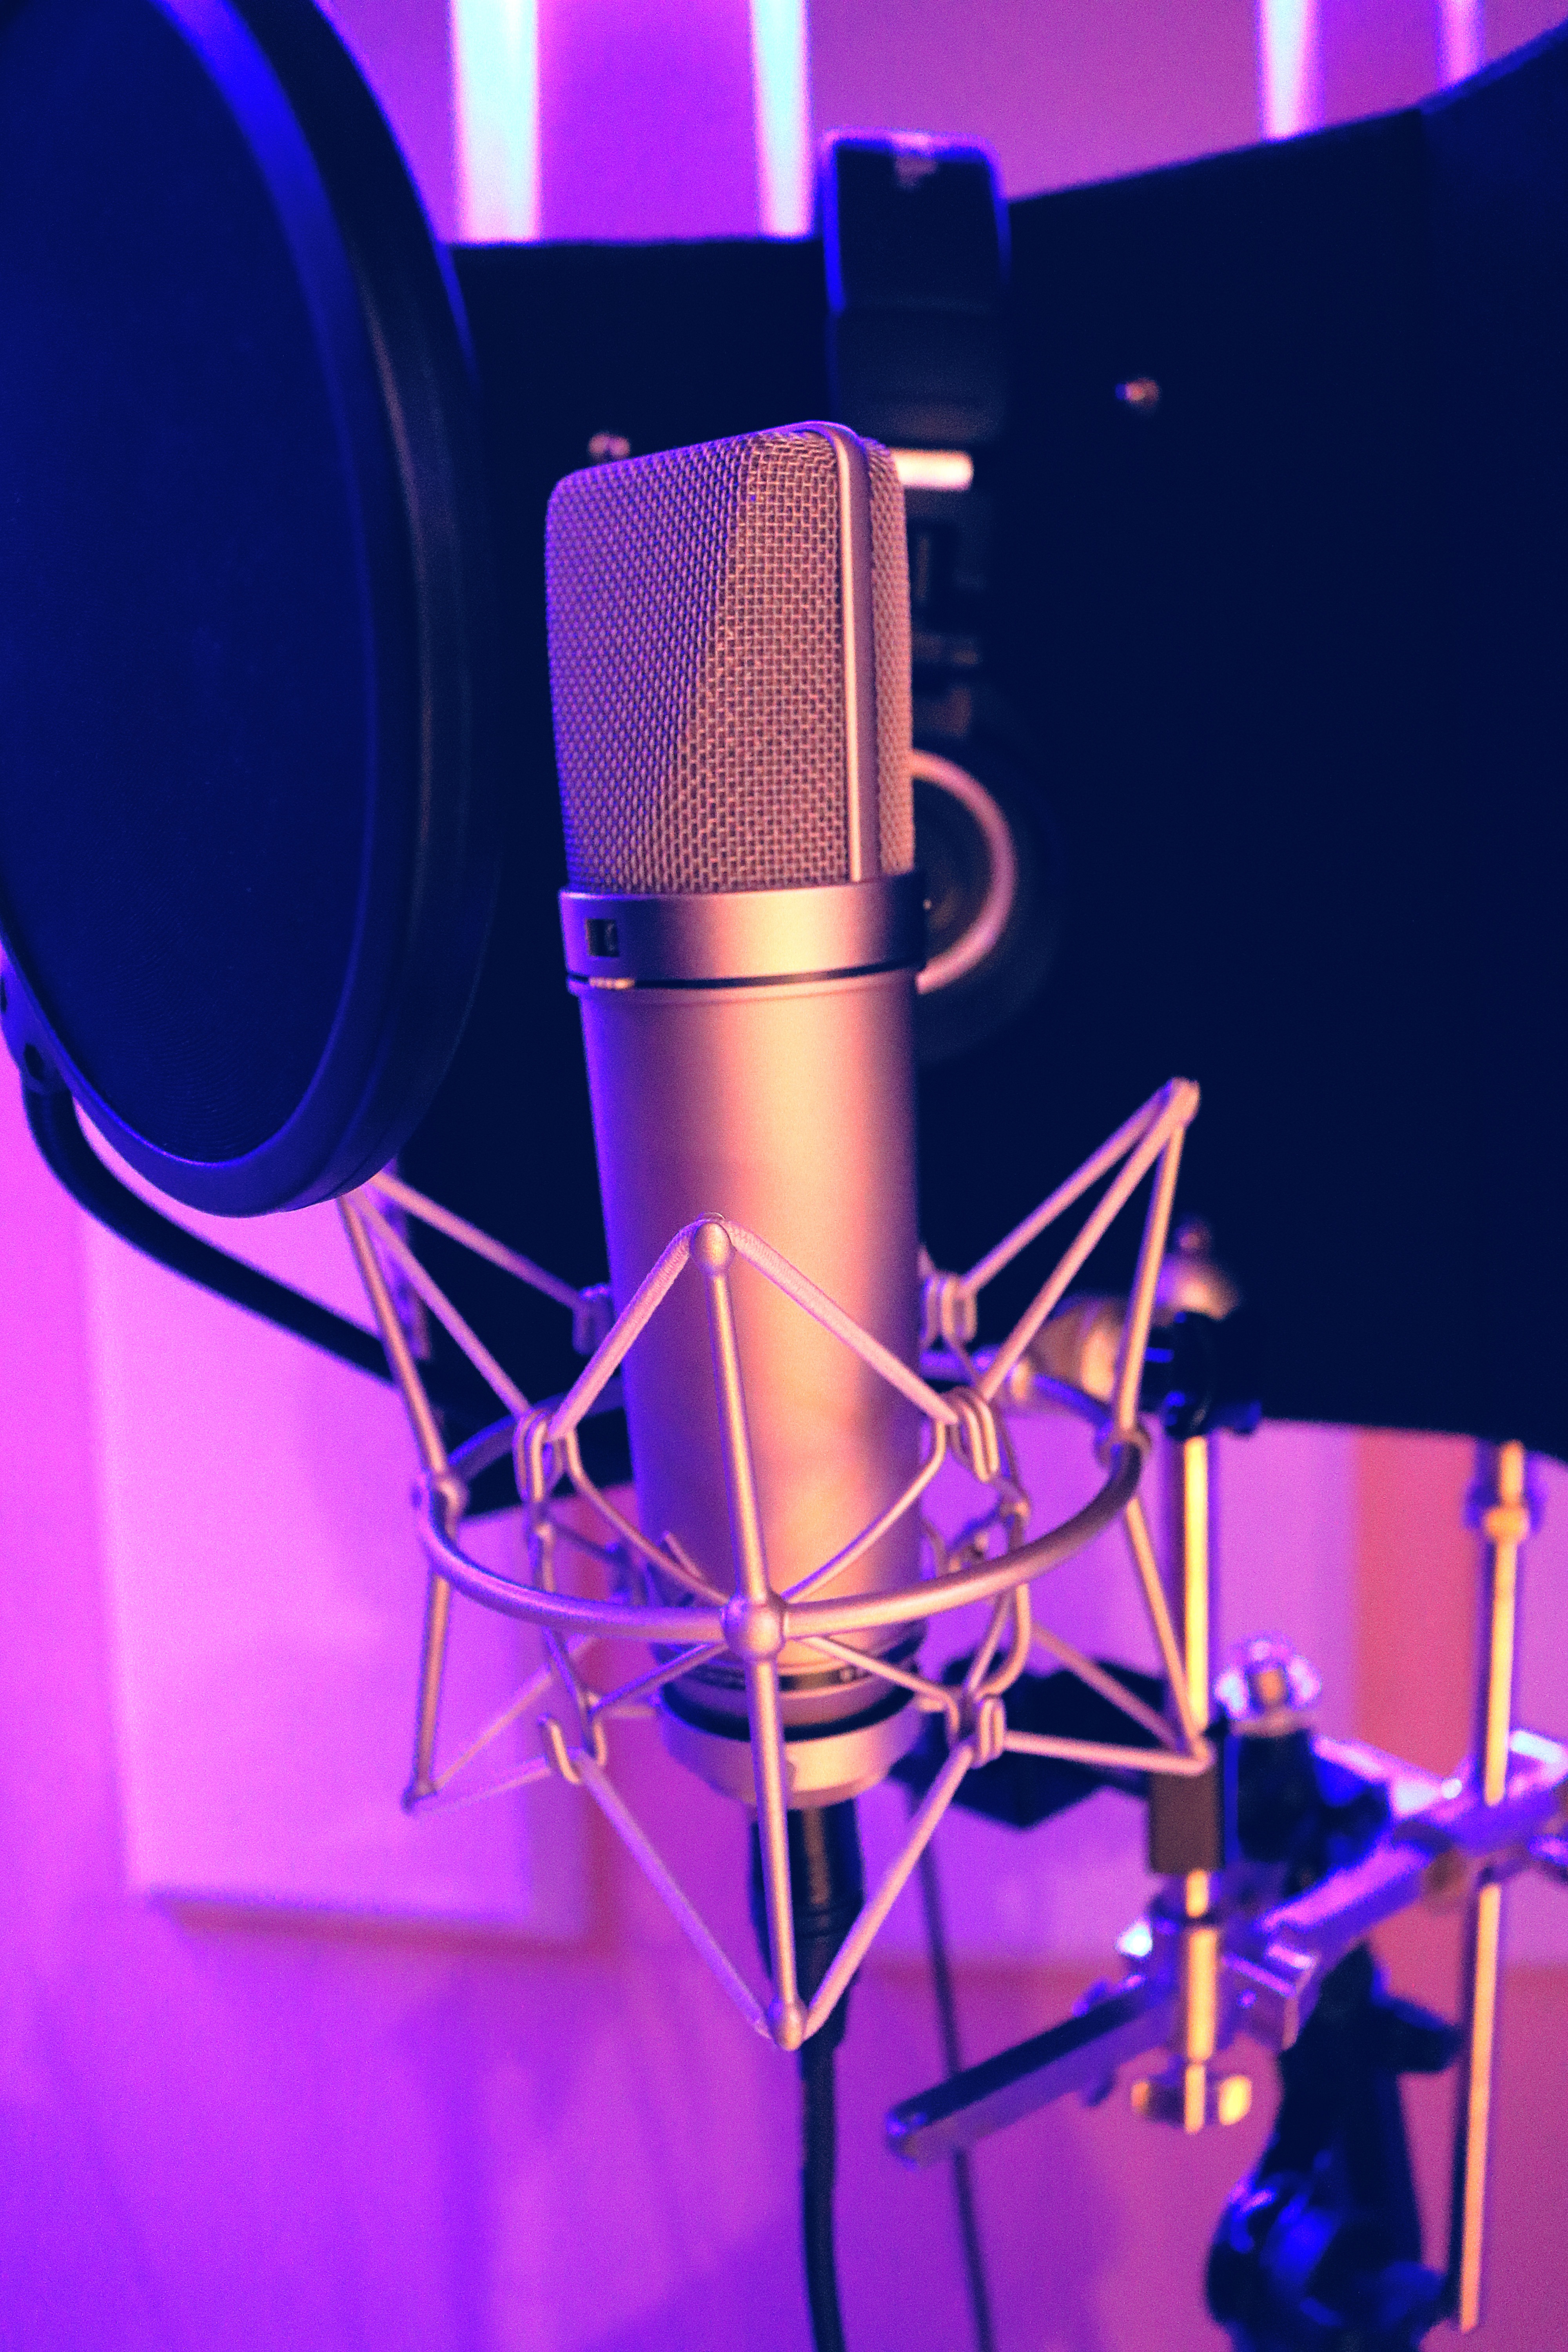
computer, mac, record, music, light, technology, play, purple, equipment, color, instrument, microphone, mic, recording studio, studio, professional, playing, musician, speaker, room, lighting, amplifier, dj, electronic, stereo, stage, recording, audio, equalizer, musical, singing, mixer, digital, media, sound, control, mix, mixing, console, pc, song, entertainment, panel, voice, music studio, acoustics, phonogram, display device